Uncle Tobys

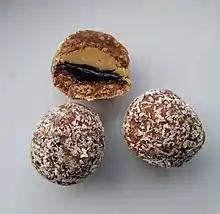
Uncle Tobys oat balls

The Uncle Tobys product suite includes oats, cereals (including Cheerios under the Uncle Tobys brand, PLUS, Fruity Bites), snacks (Chewy bars, gummy fruit rolls as "Roll-Ups", and Crackers), and "goodness shakes".